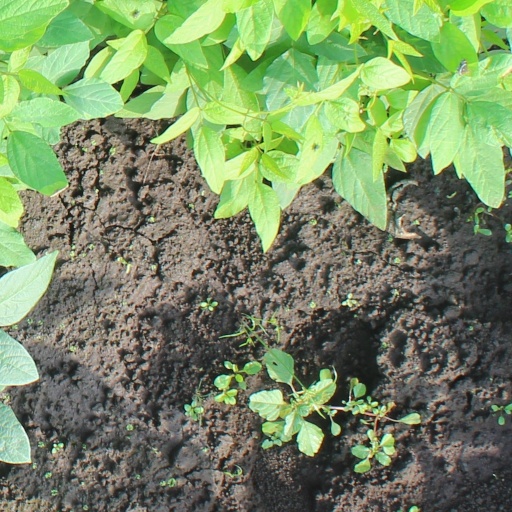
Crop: soybean